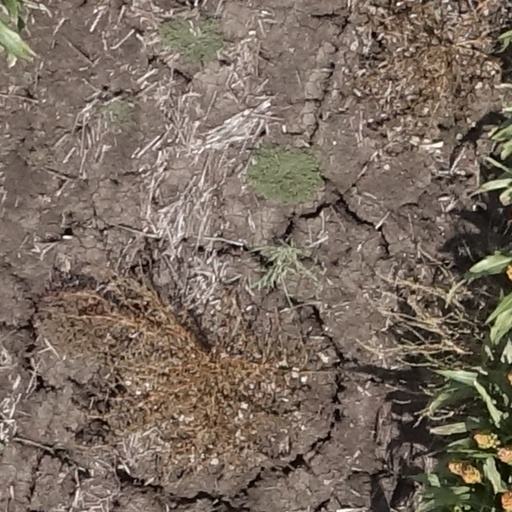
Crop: sorghum